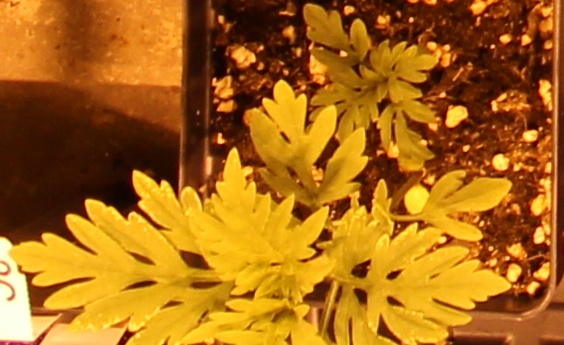
Label: Ragweed